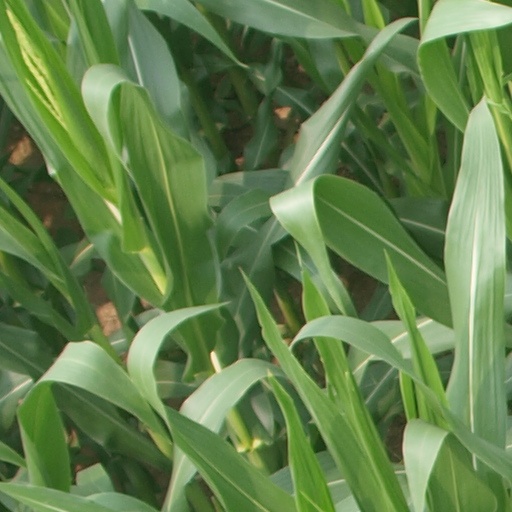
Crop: maize; corn